Question: Please indicate a possible affordance area of the bench that can be used for lying on
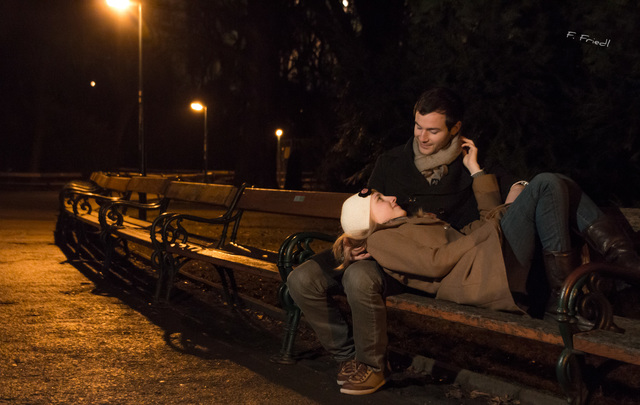
Answer: [293.5, 258, 638.5, 367]